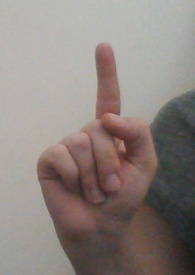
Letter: bb